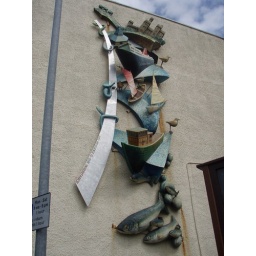
A cool sculpture on a building in Stornoway...notice the lug sail